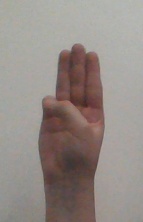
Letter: thaa